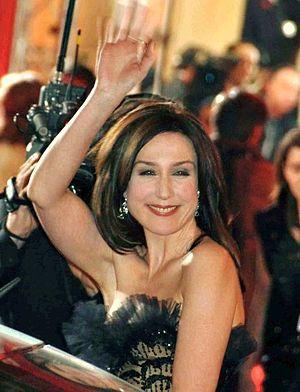
Elsa Zylberstein à la cérémonie des Césars.
Il y a longtemps que je t'aime est un film franco-canadien réalisé par l'écrivain Philippe Claudel, sorti en 2008. Il s'agit du premier film du réalisateur.